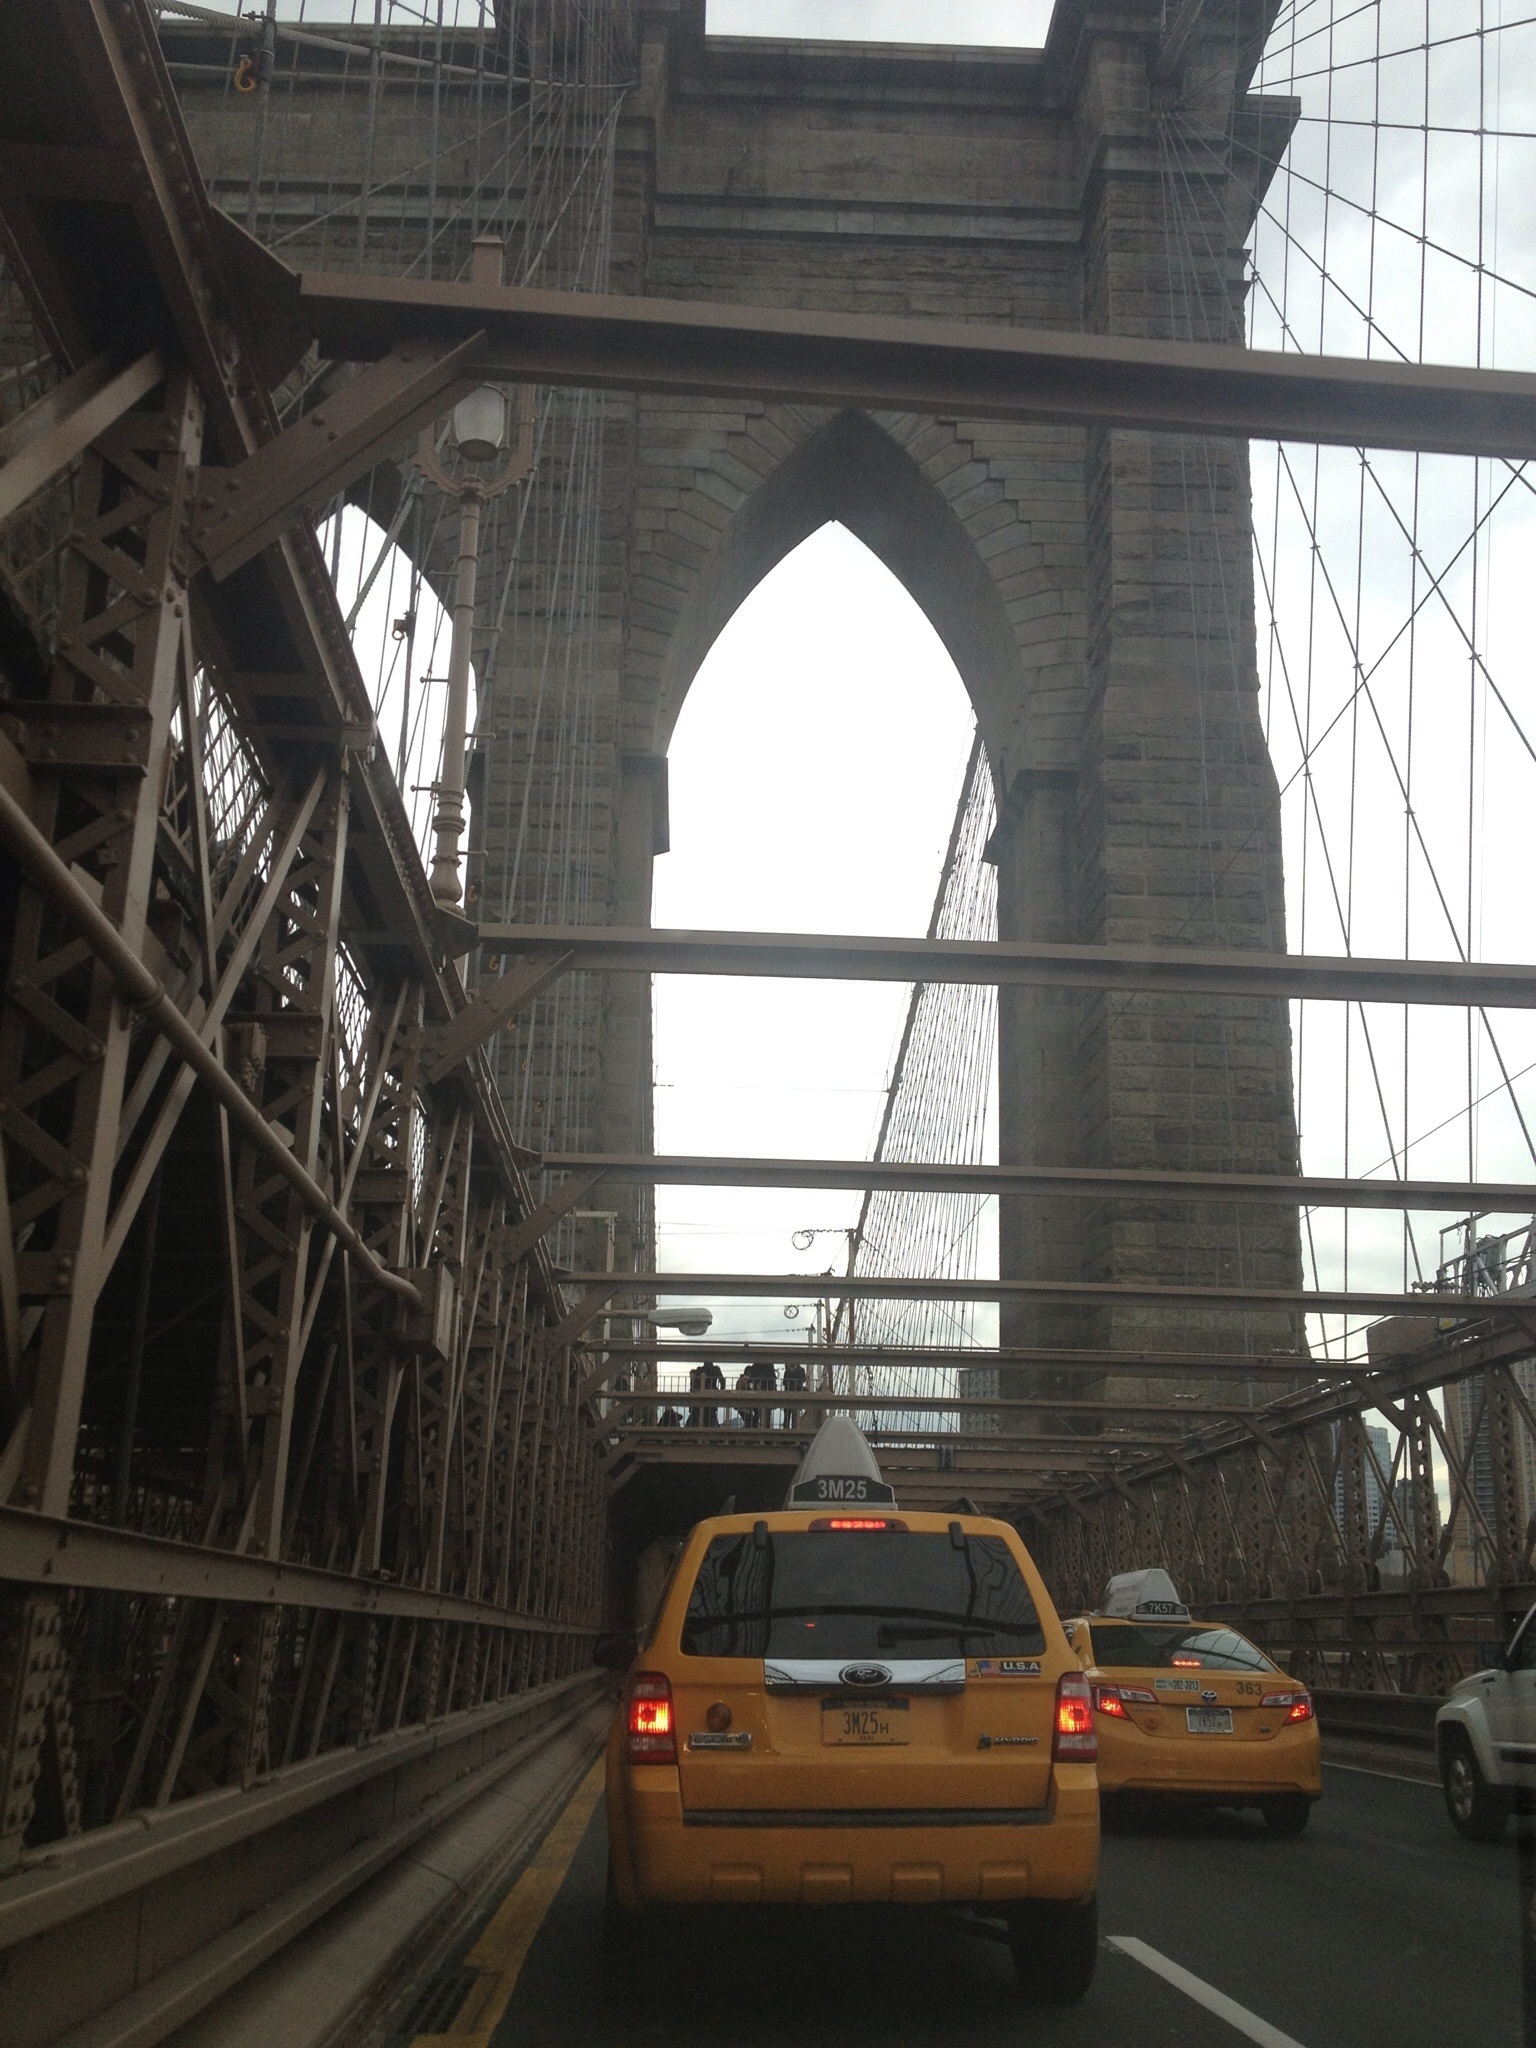
architecture, structure, bridge, city, river, overpass, manhattan, downtown, transport, arch, brooklyn, public transport, brooklynbridge, bridges, seaport, urban area